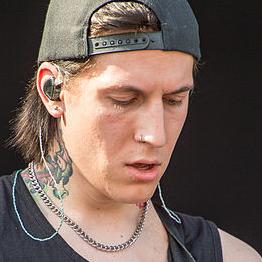
Age: 24